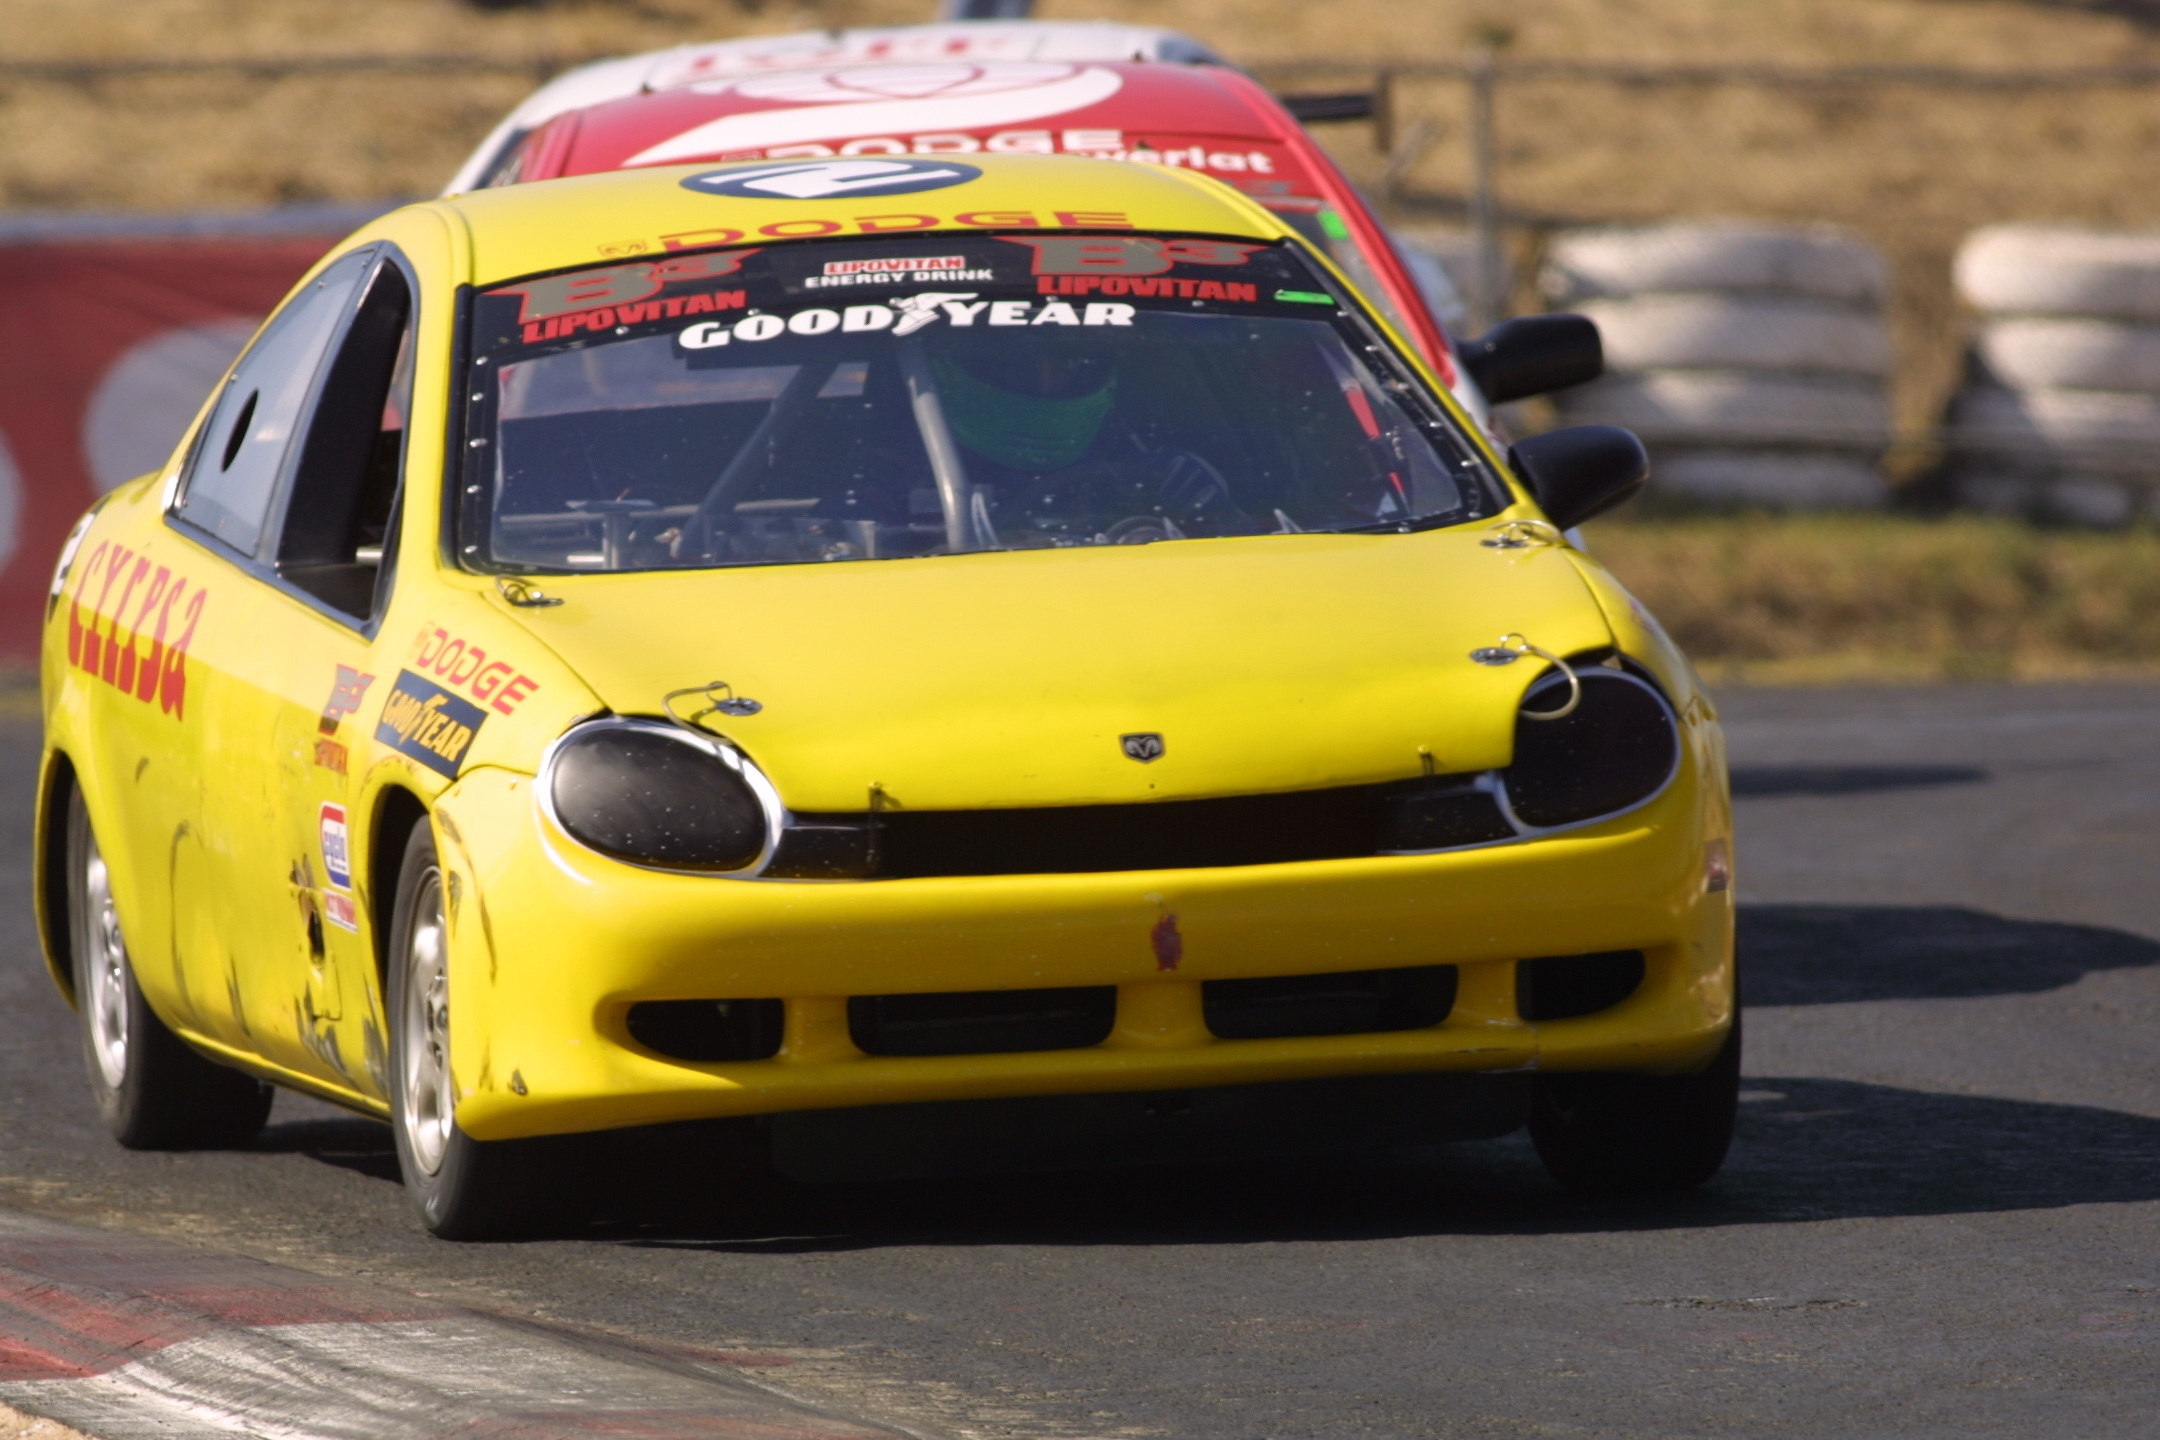
car, vehicle, auto, automotive, sports car, bumper, race car, race, competition, sports, wheels, racing, sedan, race track, motorsport, land vehicle, racing cars, auto racing, automobile make, automotive exterior, automotive design, family car, rallycross, rallying